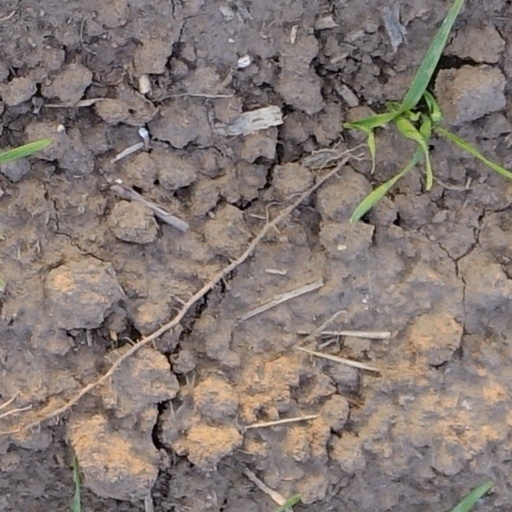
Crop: wheat